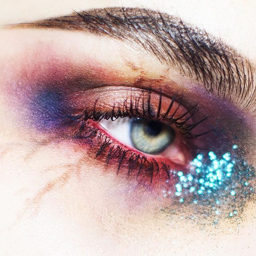
many of creations focus on accentuating the eyes .